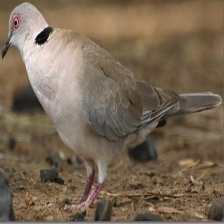
Species: MOURNING DOVE
Scientific name: ZENAIDA MACROURA